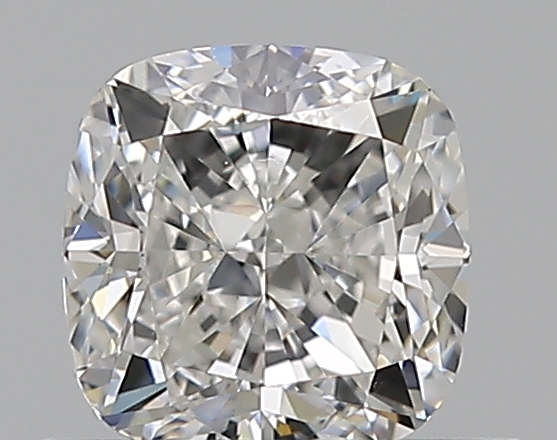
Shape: cushion
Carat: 0.71
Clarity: VVS2
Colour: G
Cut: EX
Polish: EX
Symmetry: EX
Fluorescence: N
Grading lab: GIA
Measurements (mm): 4.97 x 4.86 x 3.36